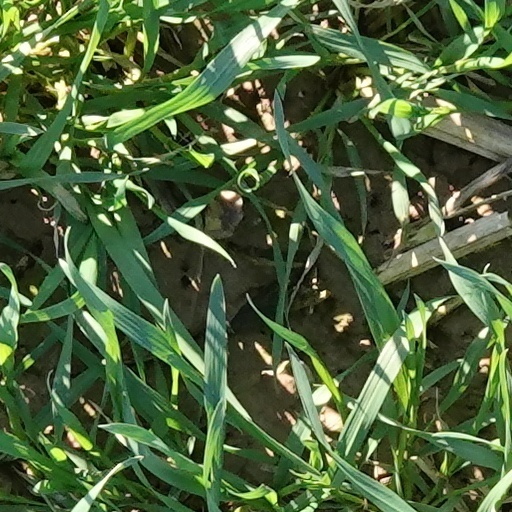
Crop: wheat